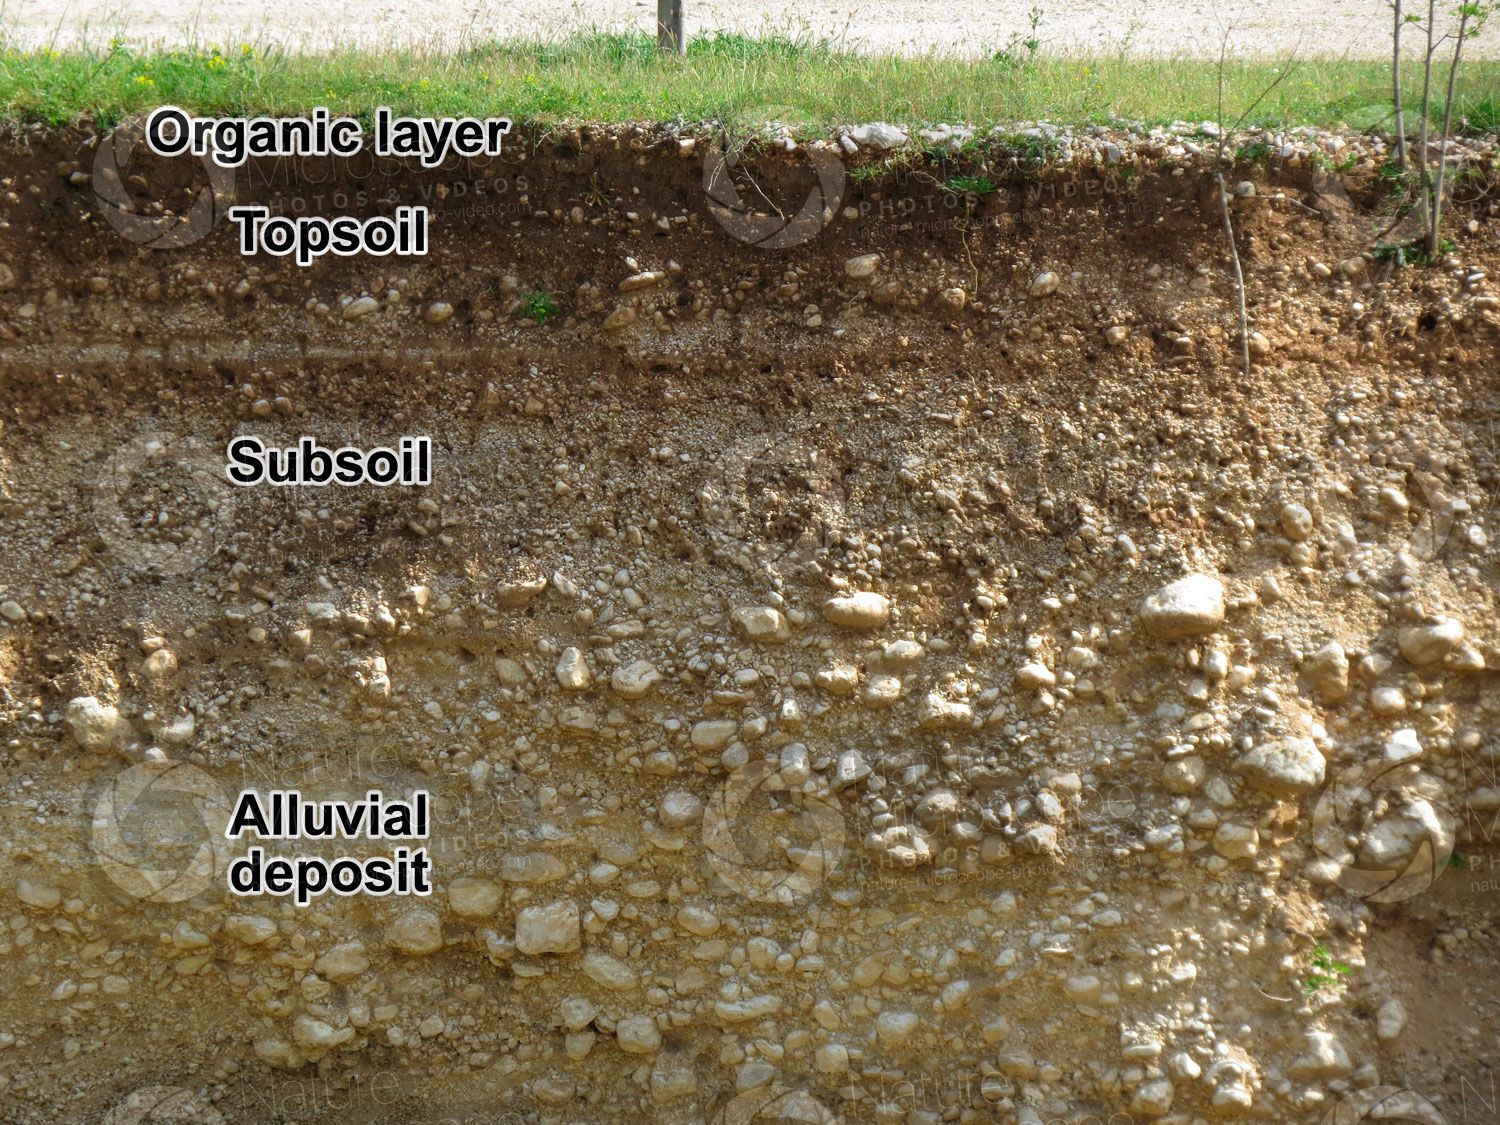
Soil type: Alluvial soil